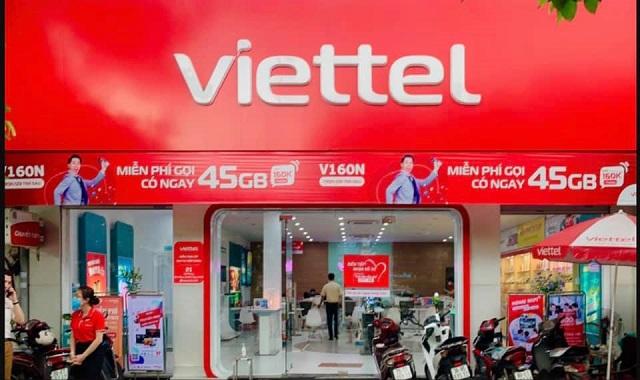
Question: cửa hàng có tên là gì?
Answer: cửa hàng có tên là viettel